Audrey Capel Doray

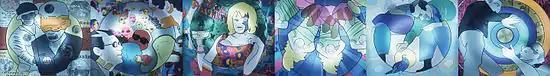
"Hexagon"—six-panel multi-media installation (detail)

"Art in America" featured Audrey's "Hexagon". This is a six-panelled polarized light kinetic audio installation that they considered inherent in the electronic medium. An interview with her in "Vanguard" in 1978, set against her solo exhibition that year at the Bau-Xi Gallery, discussed her work in murals, animated film, electronic art and the themes of motion and continual flux in her paintings.